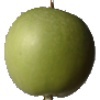
Label: Apple Granny Smith 1